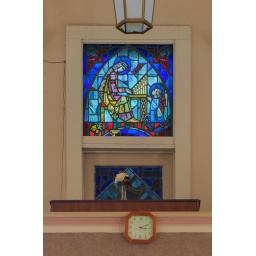
Saint Patrick Roman Catholic Church, in Grafton, Illinois, USA - stained glass window of Saint Cecilia